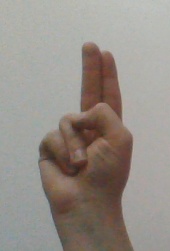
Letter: taa